Christchurch Catholic Cathedral

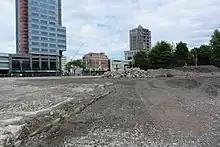
The initial site of the new cathedral. Picture taken just after the demolition of the Copthorne Hotel (December 2013)

On 4 August 2019, Bishop Martin announced that the Cathedral of the Blessed Sacrament was to be demolished. This decision was in contrast to Bishop Barry Jones, who favoured the restoration of the cathedral. Plans for the new cathedral, including a building collaboration called "North of the Square" with Ōtākaro Limited, and the Carter Group were announced by Bishop Martin on 7 December 2019. This collaboration, priced at NZ$500m, included new offices and a chancery, a five-star hotel, and a multi-storey carpark. It was planned to be completed by 2026.